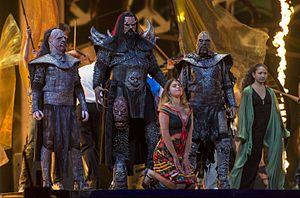
La chronologie du rock, présente les principaux événements de ce genre musical et des différents courants qui en sont issus.